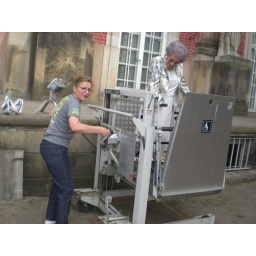
Rosemarie operates the elevator in front of the castle. This was necessary to enter the castle with walking frames and wheelchairs